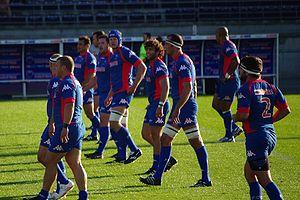
Vue de l'équipe du FCG lors du match de Pro D2 contre Lannemezan
Andrew Bruce Farley est un joueur de rugby à XV d'origine australienne et de nationalité irlandaise évoluant au poste de 2ᵉ ligne au sein du FCG.
Cette page présente le récit de la saison 2009-2010 du Football club de Grenoble rugby. Au cours de celle-ci, le club finit en 6ᵉ position de la phase régulière, ratant les demi-finales alors qu'il compte autant de points au classement que la Section paloise. De façon symbolique, le FC Grenoble perd sa place qualificative de 5ᵉ lors de la 29ᵉ et dernière journée de championnat.